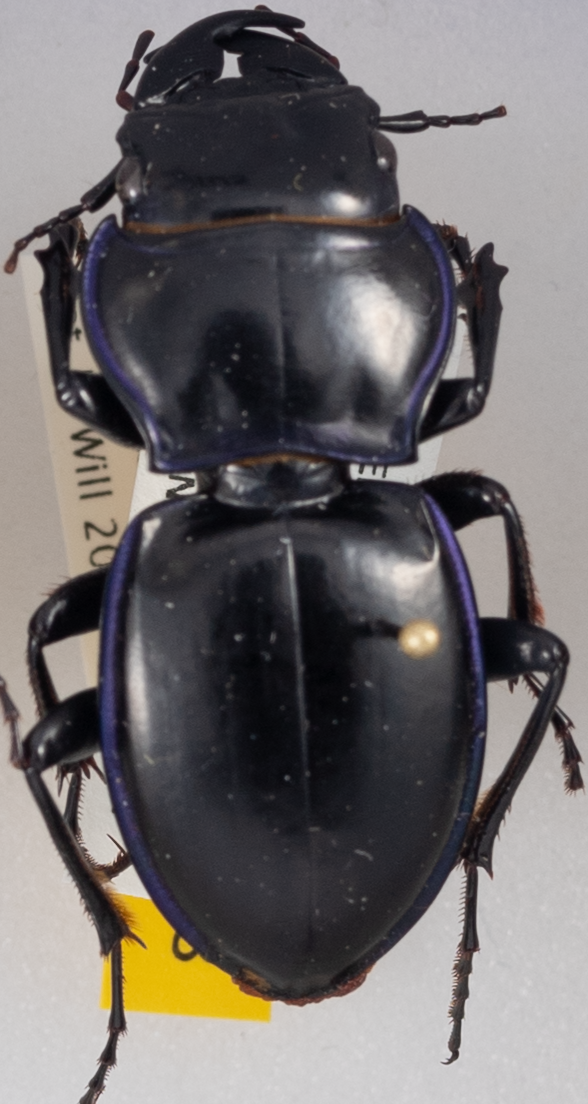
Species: Pasimachus punctulatus
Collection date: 2019-07-24
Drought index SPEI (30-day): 1.01
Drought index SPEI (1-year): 2.09
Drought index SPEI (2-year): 2.09